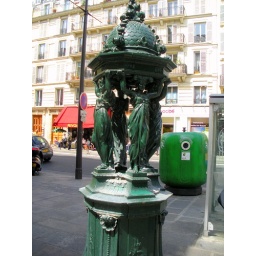
Beautiful street furniture with the ubiquitous green bottle recycling bin in the background